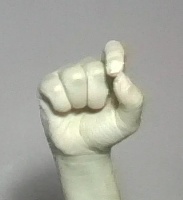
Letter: fa